Illinois's 1st congressional district

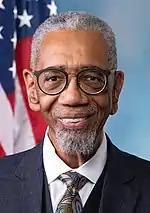
Rep. Bobby Rush

Rush was a co-founder of the Illinois Black Panthers in 1968, establishing a program for free breakfasts for poor children and a clinic for sickle cell anemia screenings. He served as a Chicago alderman from 1983 until his election to Congress in 1993, and he was an ally of Mayor Washington in the Council Wars of the 1980s. While in Congress, Rush consistently voted with the Democratic position over 90% of the time. When he did break from the party, he usually took positions more liberal than other Democrats, rather than taking positions held by Republicans. Rush ran against incumbent Richard M. Daley in the 1999 election for Mayor of Chicago. Despite the support of fellow congressmen Jesse Jackson Jr. and Danny Davis, he was backed by only three out of 50 aldermen and lost the election by a margin of 72–28%. He had a 55–45% advantage among black voters. In the 2000 congressional primary Rush emerged with a 61–30% win over challenger Barack Obama resulting in Obama's only electoral defeat.